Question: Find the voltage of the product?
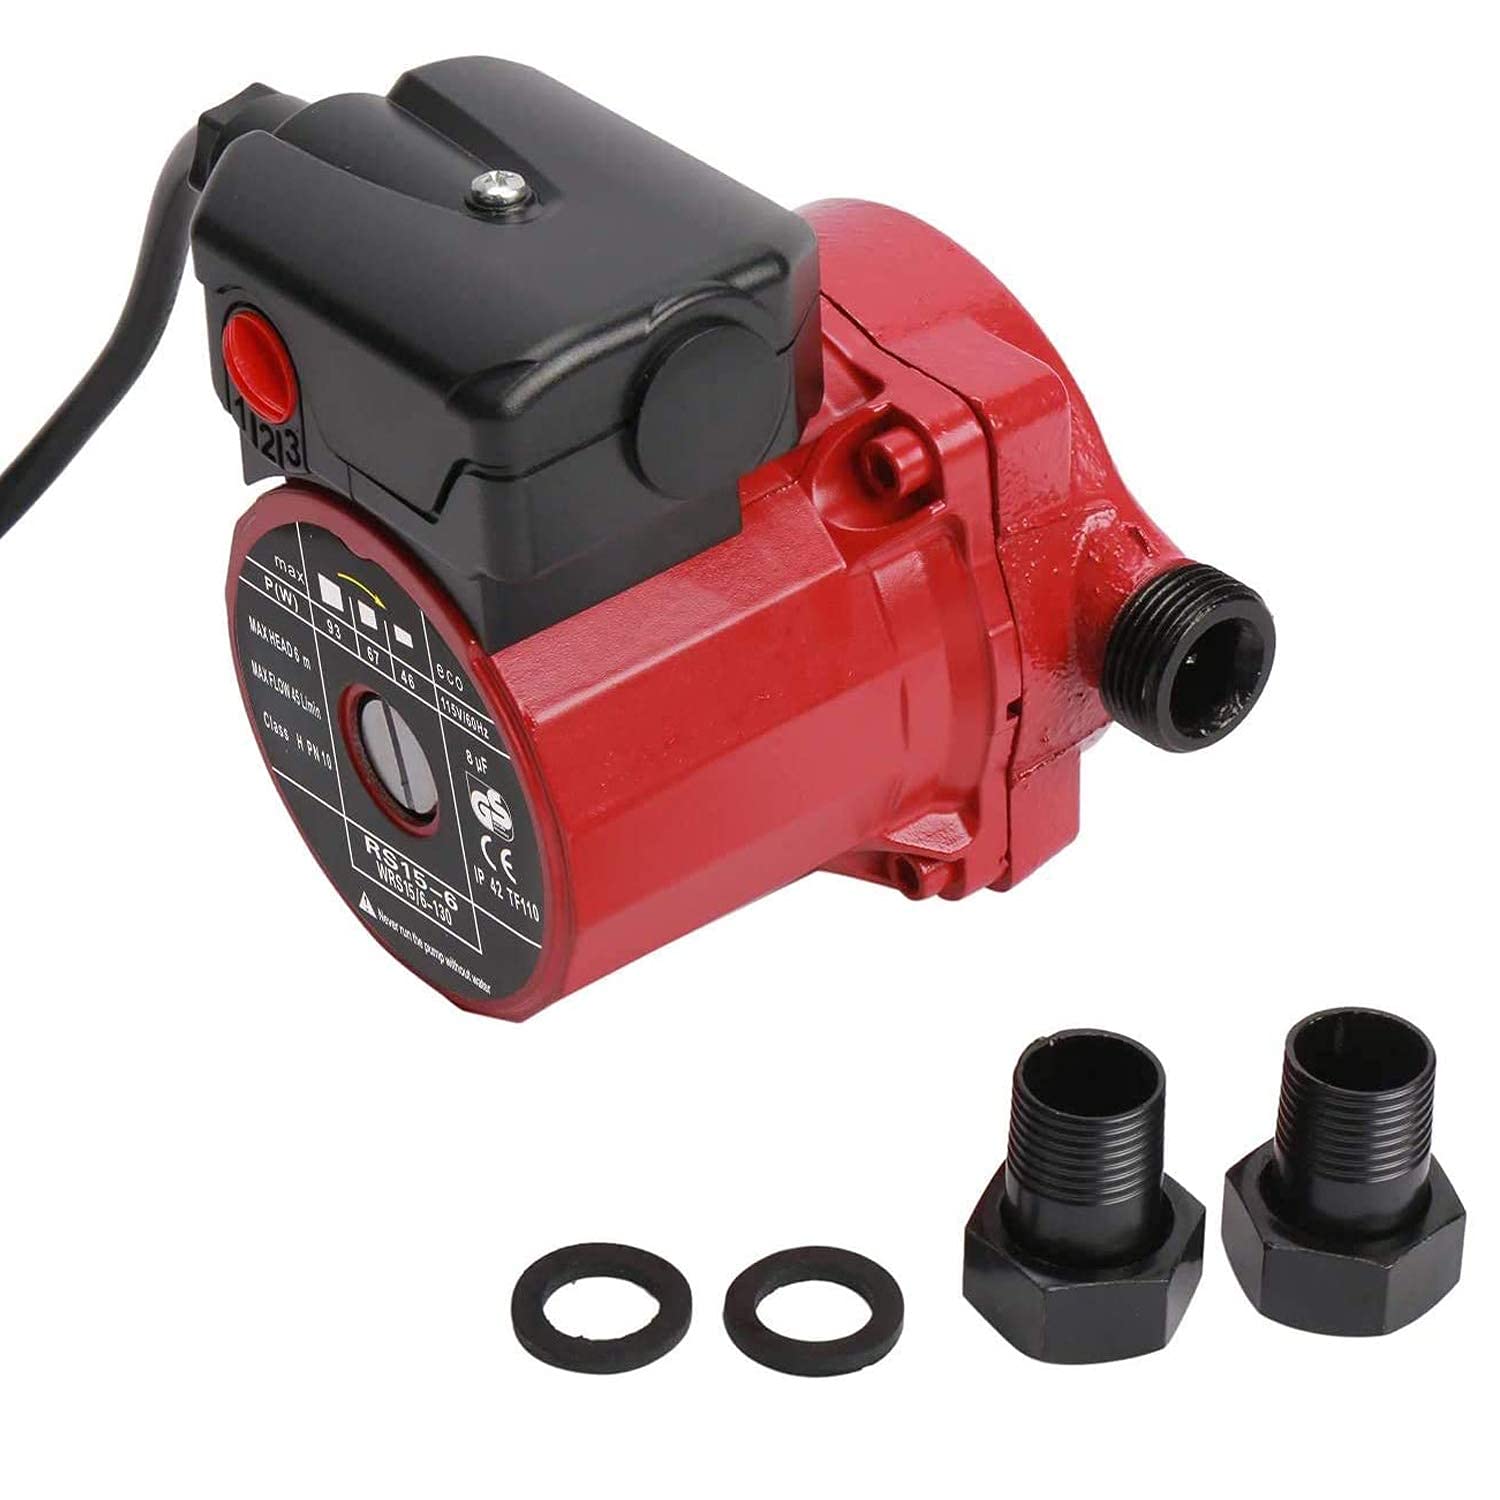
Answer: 115.0 volt